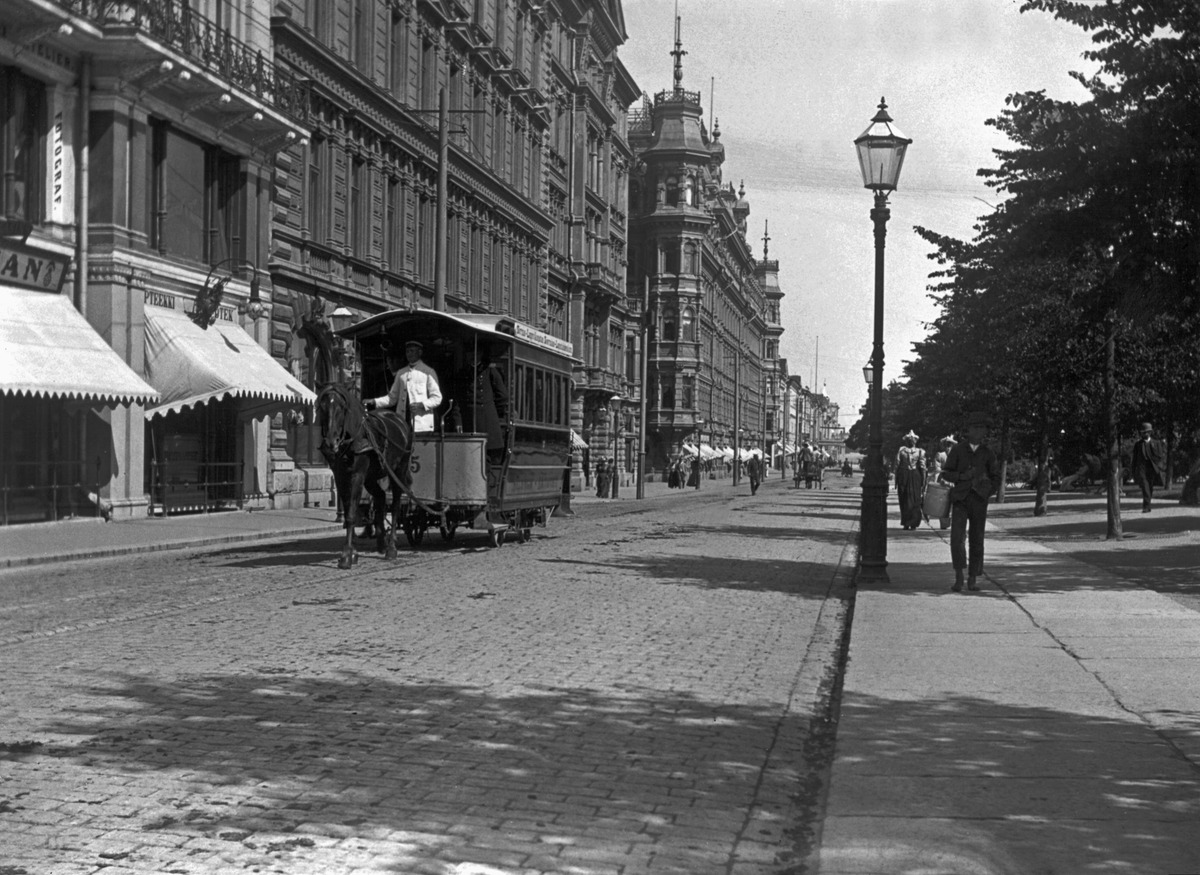
Hevosraitiovaunu Pohjoisesplanadilla
sisällön kuvaus: Hevosraitiovaunu Pohjoisesplanadilla. mustavalkoinen
Kuvaaja: Nyblin, Daniel, valokuvaaja
Ajankohta: kuvausaika 1890 -luku
Paikka: Suomi, Uusimaa, Helsinki, Kluuvi Helsinki, Pohjoisesplanadi 35, 33, 31
Aiheet: raitiovaunut, hevosajoneuvot, raitioliikenne, hevonen työhevonen